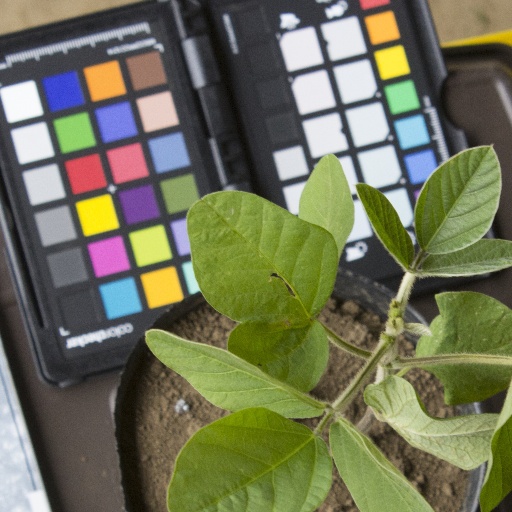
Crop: soybean